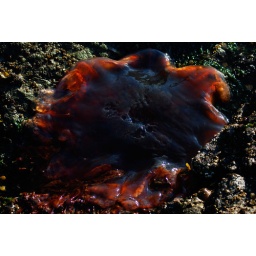
These red jelly fish were everywhere in Washington. Unfortunately, I don't think this one is going to make it.